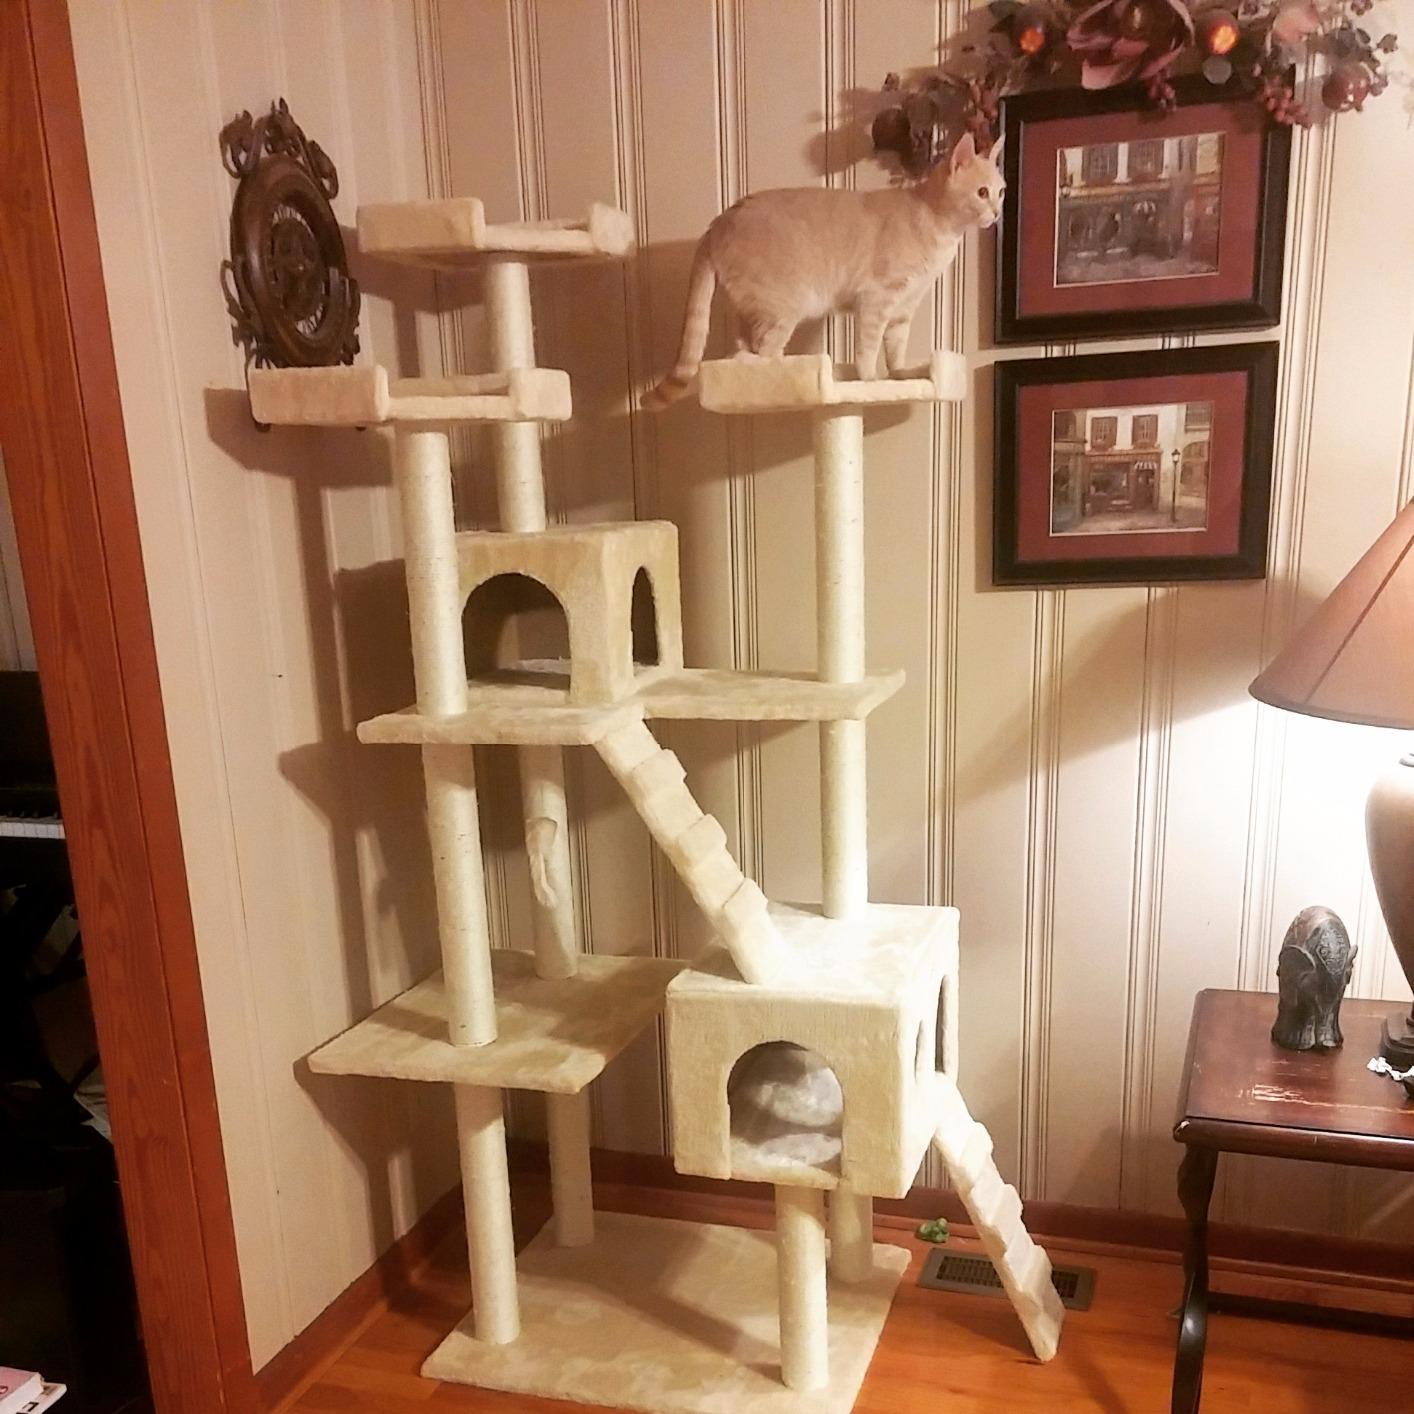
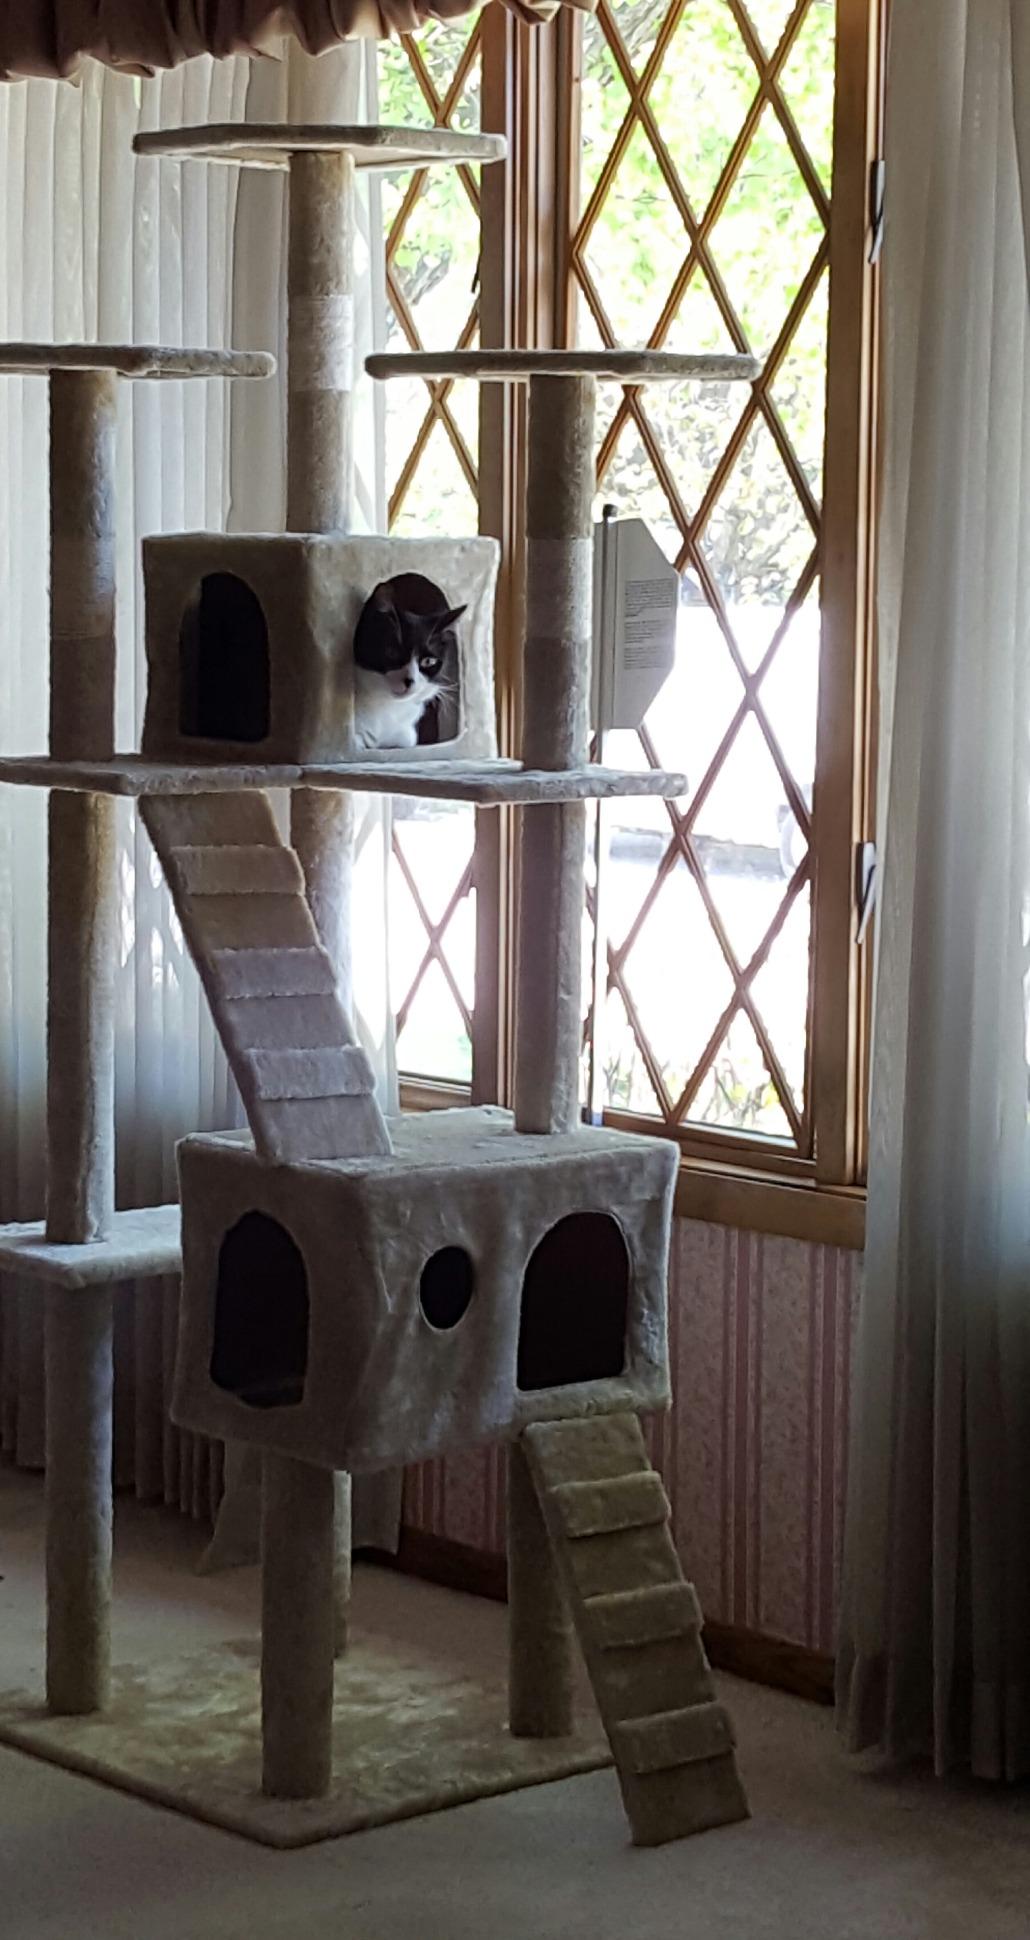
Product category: items_cat tree
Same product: yes